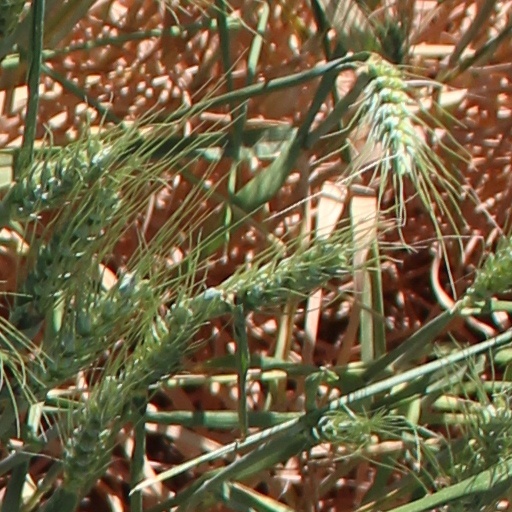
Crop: wheat